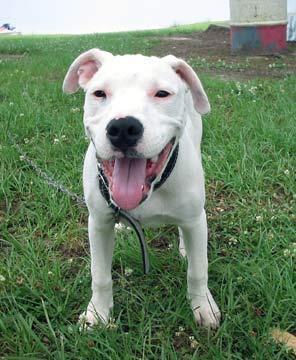
American_Staffordshire_terrier